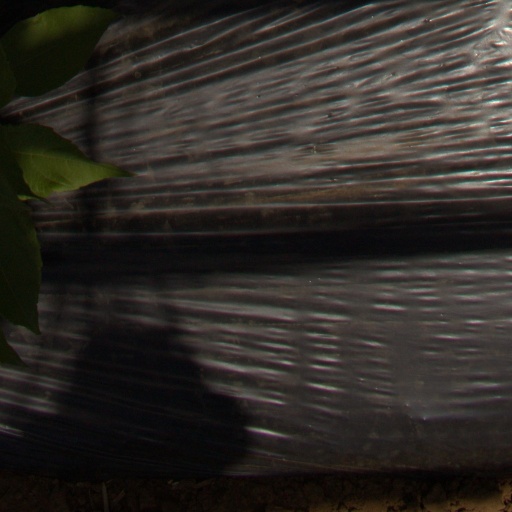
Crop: Jerusalem artichoke